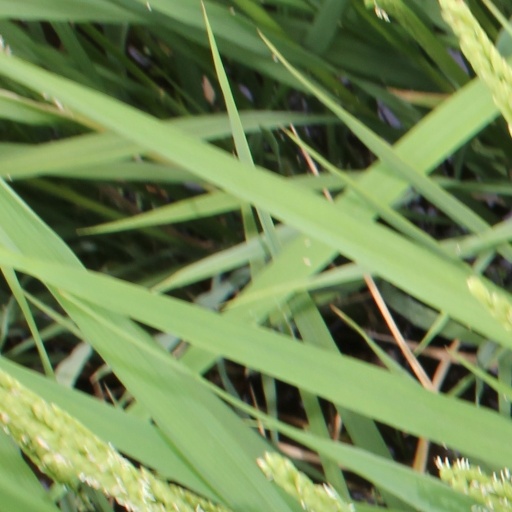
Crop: rice